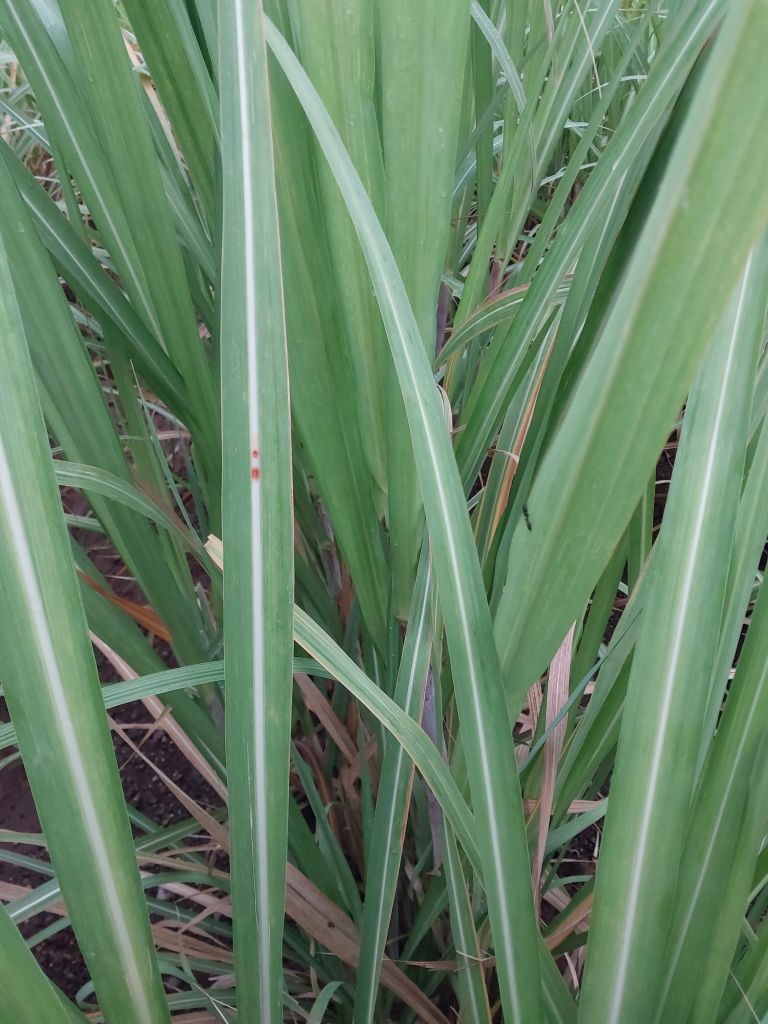
Label: Brown Spot